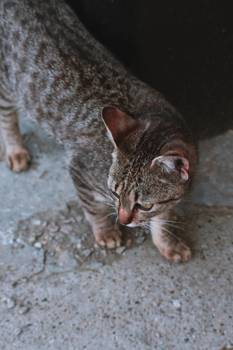
Label: No Watermark